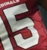
Number: 5